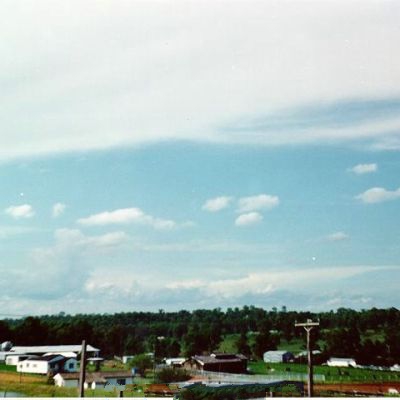
Cloud type: Cirrostratus (Cs)